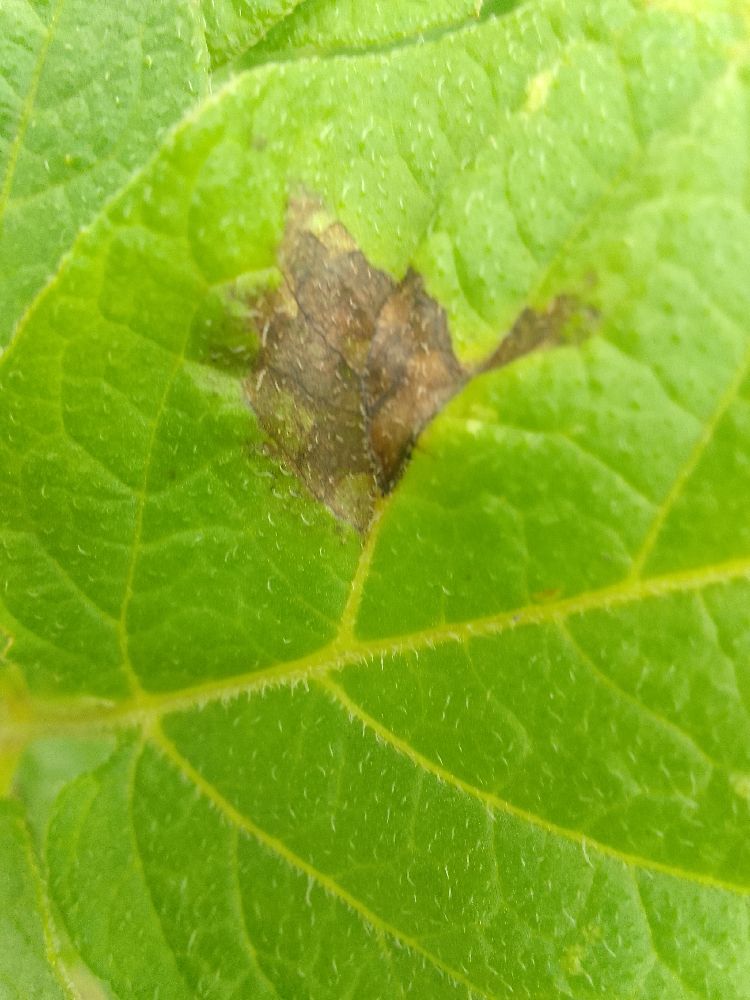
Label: Late blight